East Lynne (1925 film)

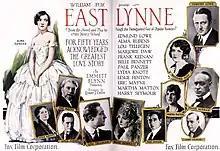
Advertisement

East Lynne is a 1925 American silent drama film directed by Emmett J. Flynn and starring Alma Rubens, Edmund Lowe, and Lou Tellegen. The film is based on the bestselling 1861 Victorian novel of the same name by Ellen Wood. The scenario was written by Lenore Coffee and the film's director, Emmett J. Flynn.